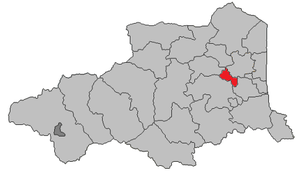
Canton de Toulouges dans le département des Pyrénées Orientales
Le canton de Toulouges est une division administrative française, située dans le département des Pyrénées-Orientales et la région Languedoc-Roussillon.